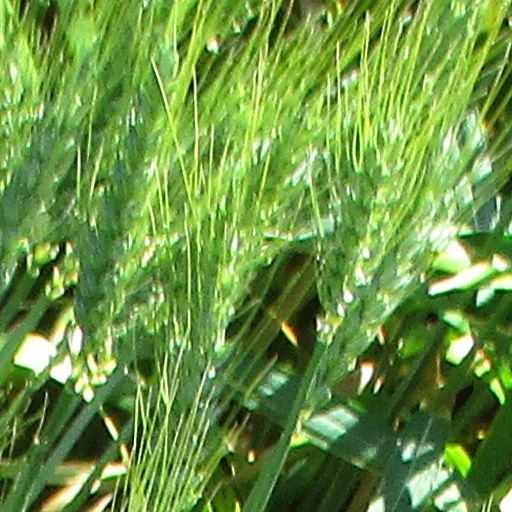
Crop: wheat